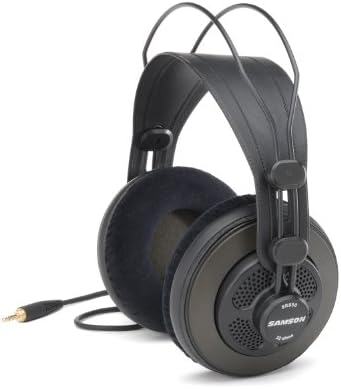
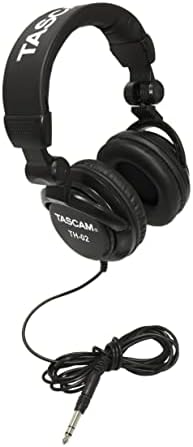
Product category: headphones
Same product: no